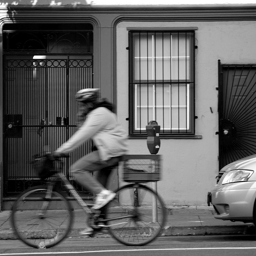
A man is riding a bicycle next to a building.
The man was riding his bicycle near the parking meter.
Bicycles are a standard form of travel in many cities.
a person in a helmet is riding a bicycle
A person who is riding their bike down the street.